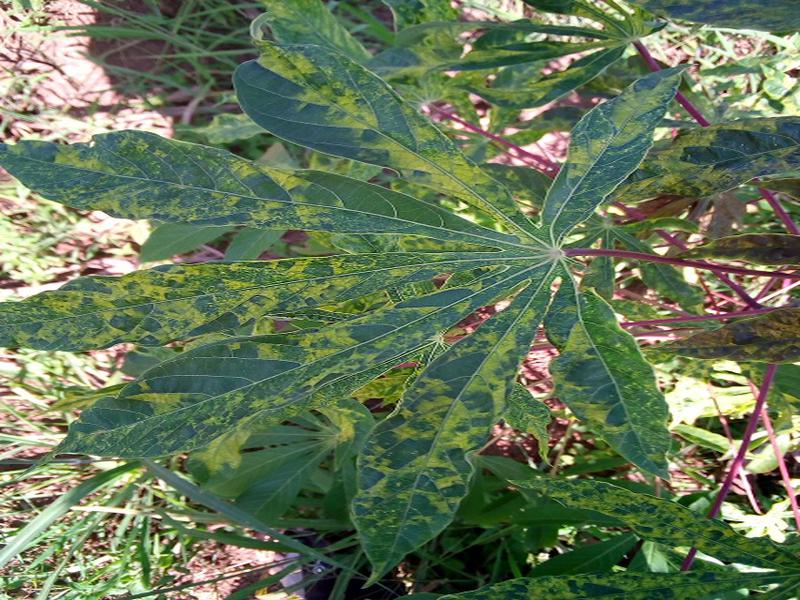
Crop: cassava
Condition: mosaic_disease